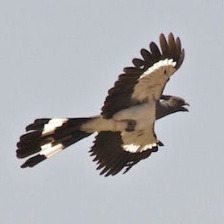
Species: GO AWAY BIRD
Scientific name: CORYTHAIXOIDES CONCOLOR